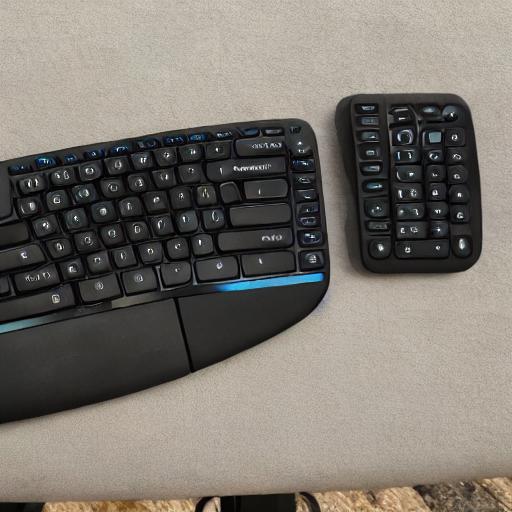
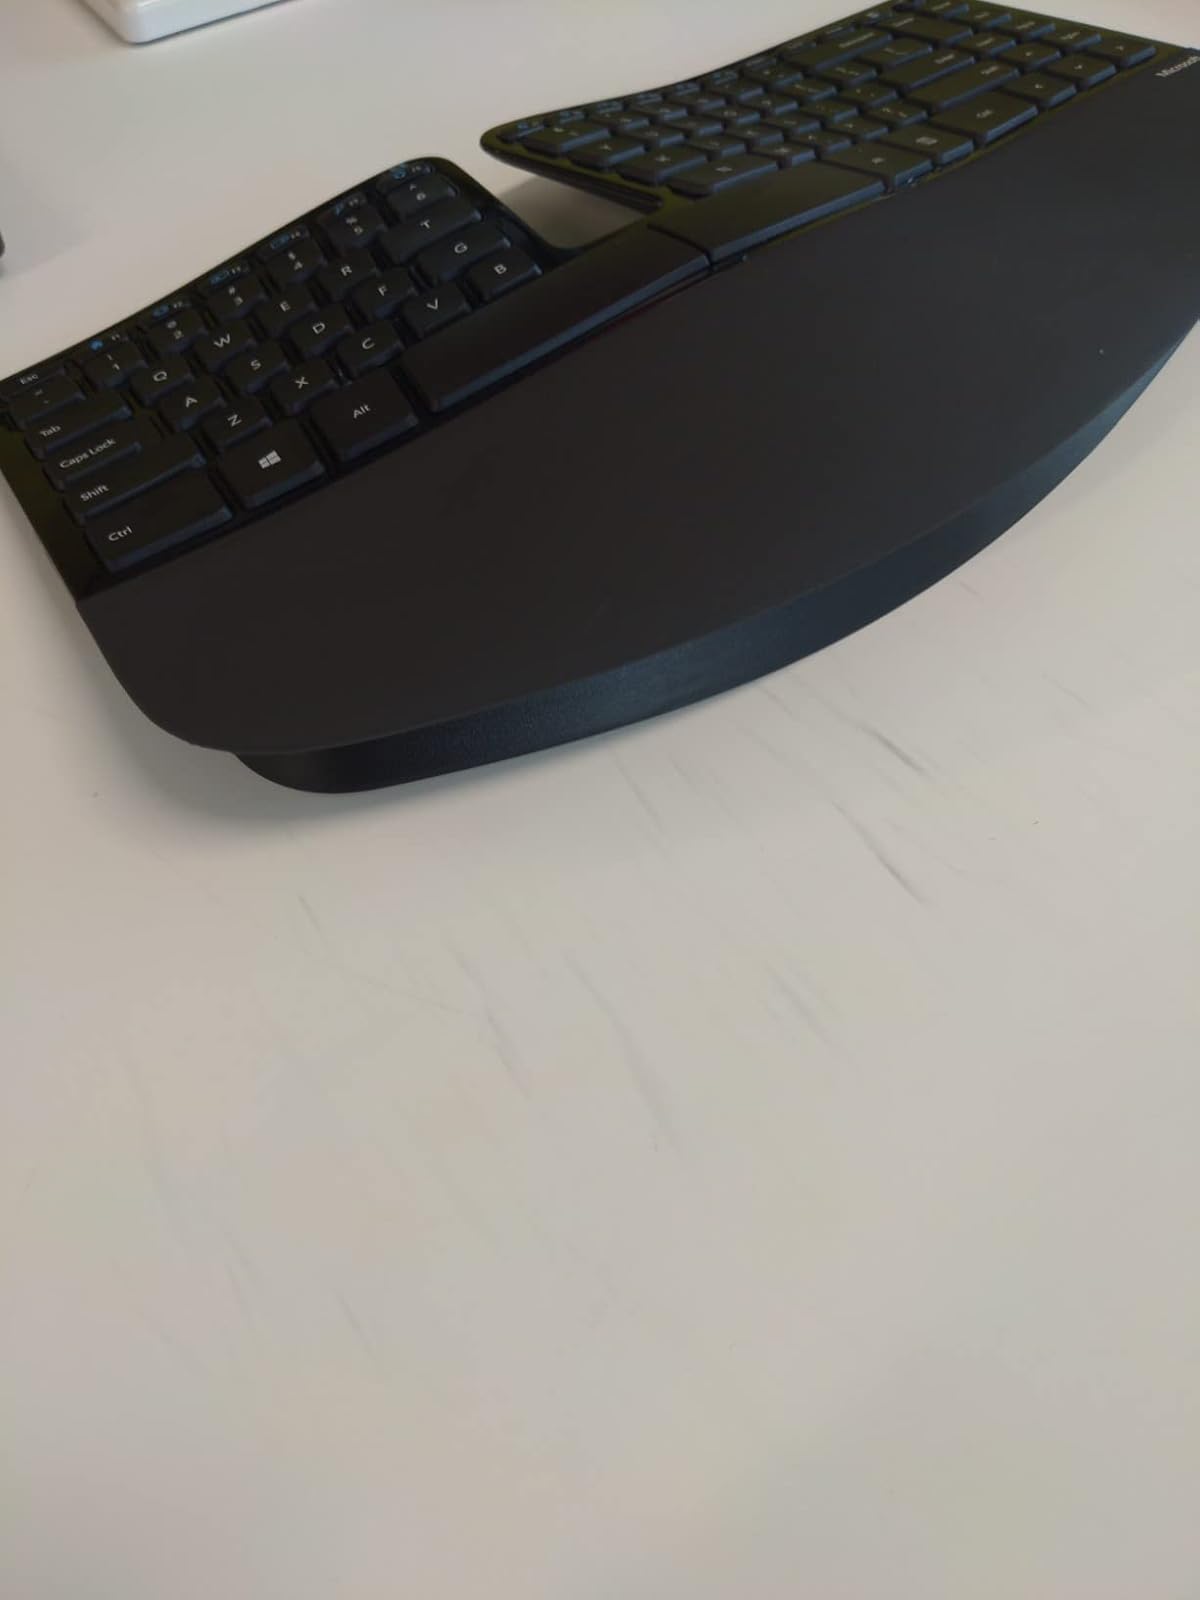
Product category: keyboard
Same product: no